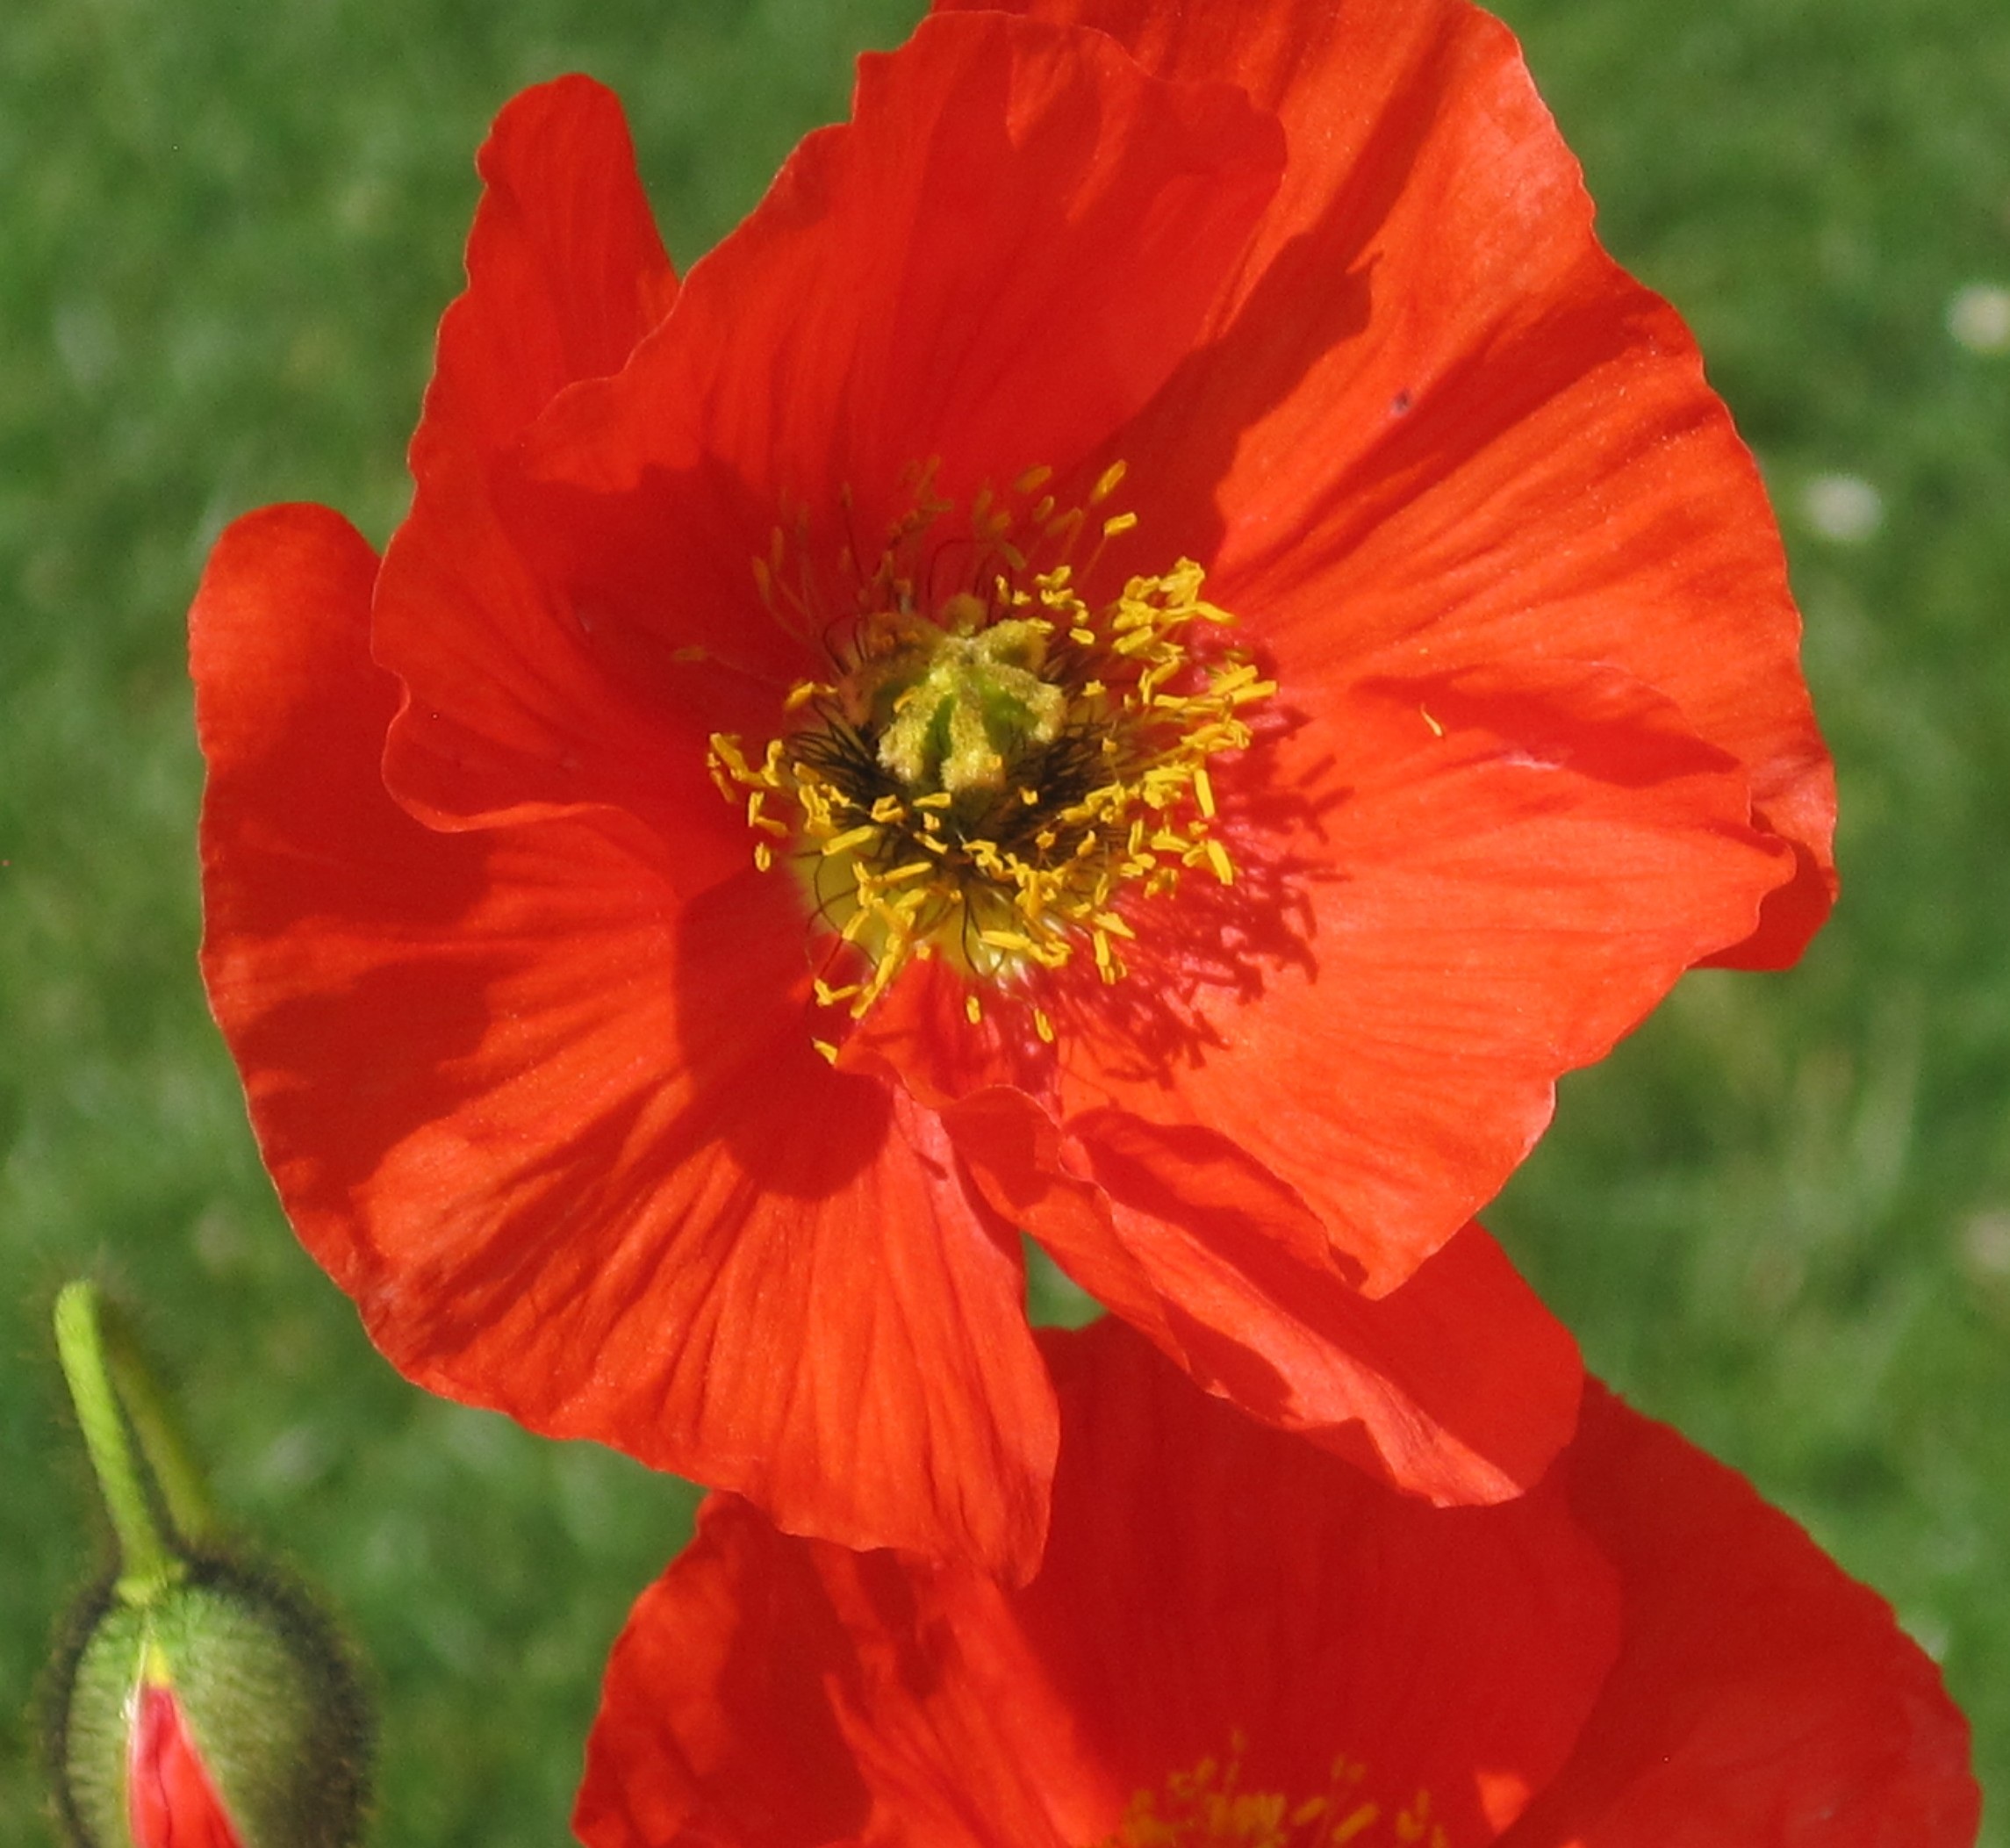
blossom, plant, flower, petal, bloom, red, flora, poppy, coquelicot, macro photography, flowering plant, annual plant, land plant, poppy family